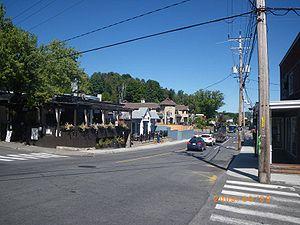
Sainte-Adèle est une ville de la municipalité régionale de comté des Pays-d'en-Haut au Québec, située dans la région administrative des Laurentides. Elle se trouve sur la route 117 à environ 70 kilomètres au nord de Montréal. Son économie repose sur le tourisme, le ski et l'industrie hôtelière.